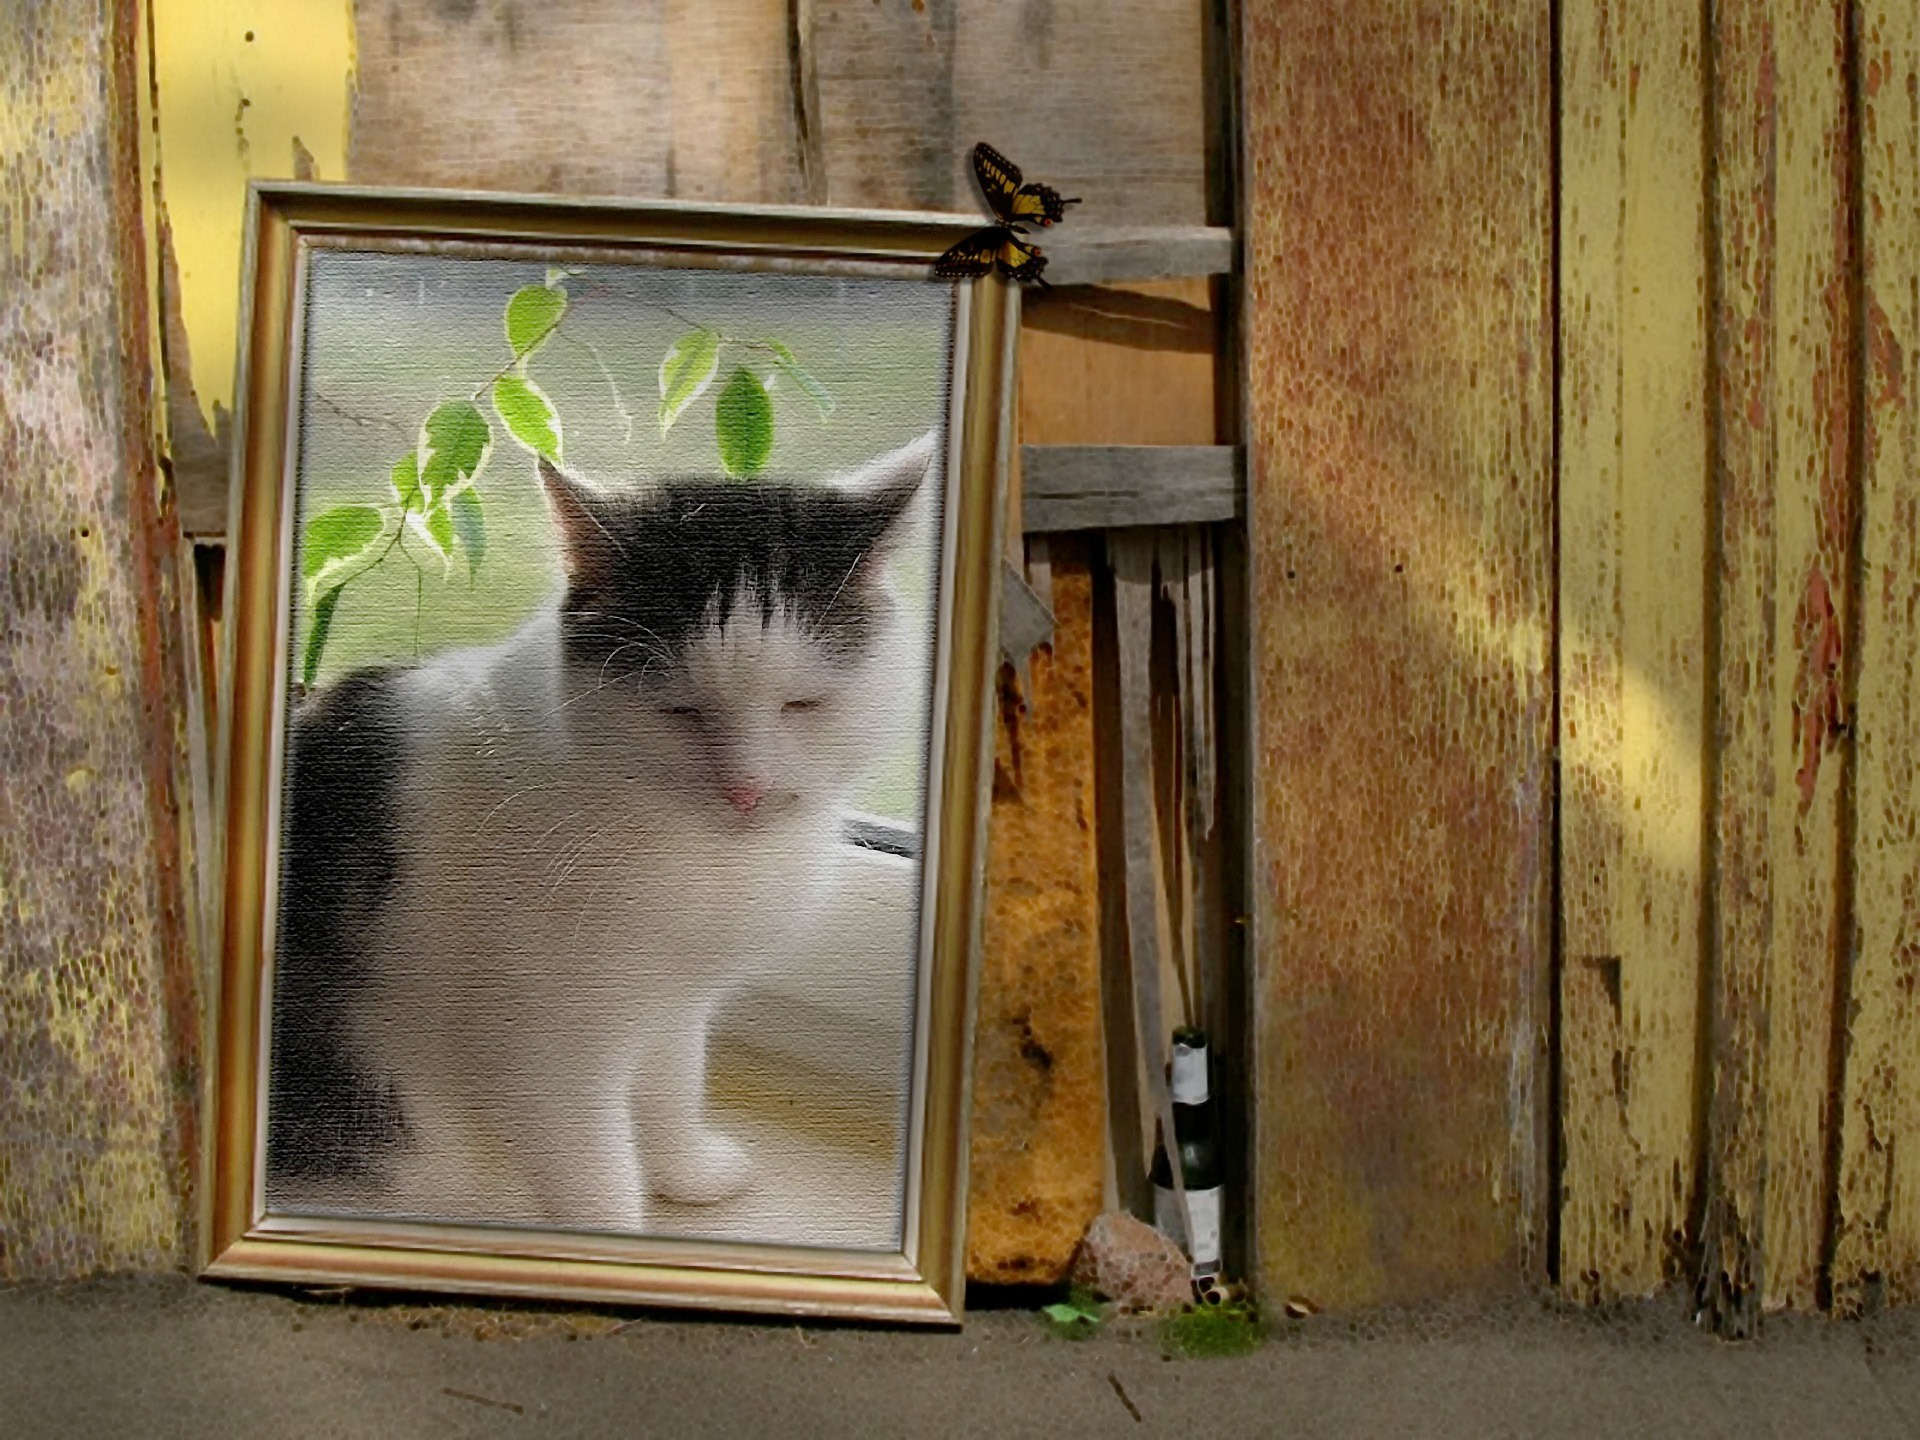
road, sweet, glass, environment, cat, color, mammal, bottle, lonely, still life, alcohol, sit, throw, art, waste, garbage, beverages, dear, waste disposal, disposal, throw away society, animal shelter, small to medium sized cats, cat like mammal, on the side of the road, old painting